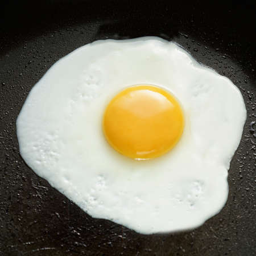
a fried egg in a pan .